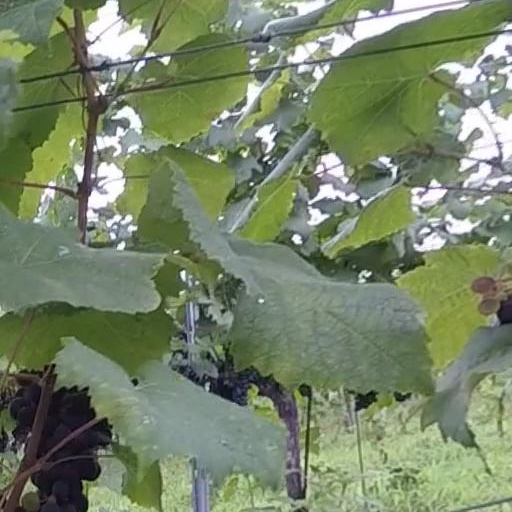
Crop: grape